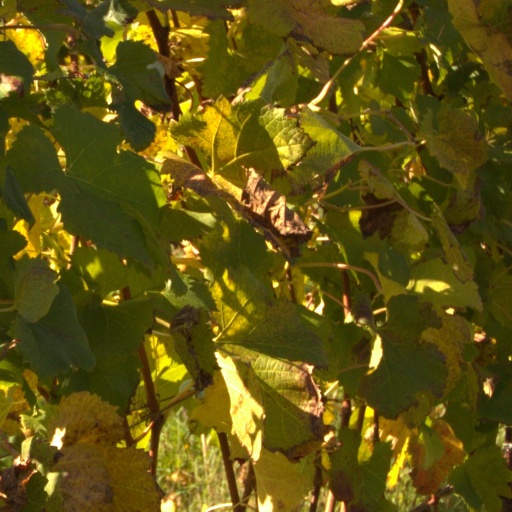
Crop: grape